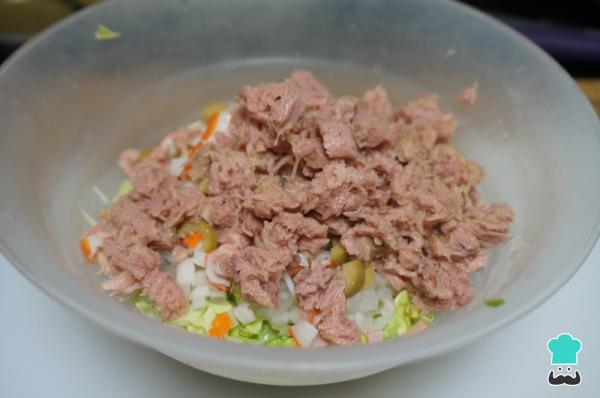
Abre las latas de atún, escurre el aceite y añádelo al bol.